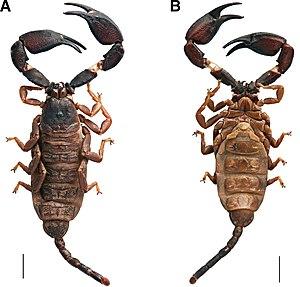
Hormurus neocaledonicus est une espèce de scorpions de la famille des Hormuridae.